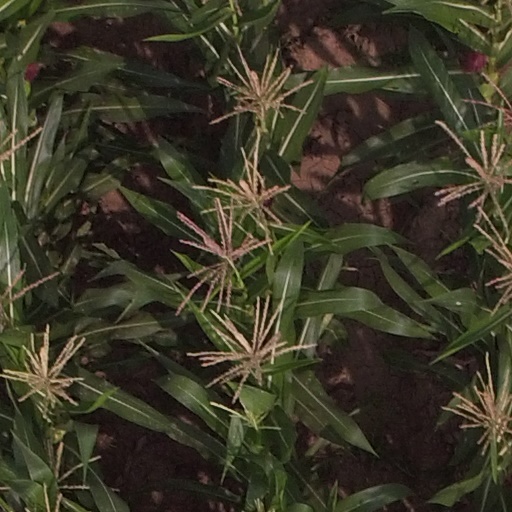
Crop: maize; corn